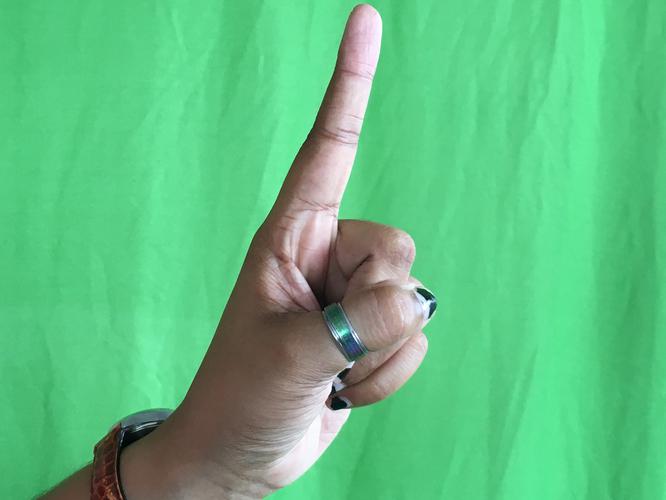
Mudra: Suchi
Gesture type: single_hand